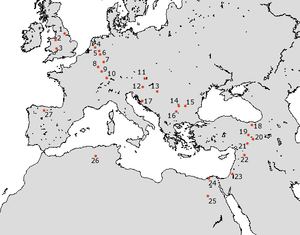
Un camp romain est une installation, durable ou provisoire, construite par les armées romaines pour protéger leur cantonnement. Contrairement à toutes les armées antiques, lorsque les légions de la Rome antique en campagne quittent la zone totalement sûre, elles construisent chaque soir un camp fortifié. Cette habitude est très ancienne, et remonte peut-être aux réformes de Camille.
La Legio X Gemina était une légion de l’armée romaine créée vers 58 av. J.-C. qui existait encore à la fin du IVᵉ siècle. Appelée à l’origine « légion X Equestris », parce que Jules César s’en servit comme cavalerie, elle participa à de nombreuses batailles durant la Guerre des Gaules. S’étant mutinée sous Auguste, elle perdit le cognomen Equestris et, après avoir reçu l’apport de légionnaires d’autres légions, fut renommée Gemina. Elle participa à la conquête du nord-ouest de l’Hispanie par Auguste. Sous les Flaviens, elle fut stationnée en Germanie inférieure après un bref séjour en Hispanie. Au IIᵉ siècle elle s’installa en Pannonie où elle se vit confier la garde d’un vaste territoire. Après avoir participé aux campagnes de Trajan, elle fut cantonnée à Vienne où elle devait demeurer par la suite. Divers détachements furent envoyés en Judée et en Mauritanie et, sous Marc Aurèle, la légion participa aux campagnes contre les Quades, les Marcomans et les Lombards. Après avoir appuyé le coup d’État de Septime Sévère, la légion demeura fidèle aux divers empereurs qui se succéderont durant la période dite de « l’anarchie militaire ».
La Rome antique est à la fois la ville de Rome et l'État qu'elle fonde dans l'Antiquité. L'idée de Rome antique est inséparable de celle de la culture latine. Ce regroupement de villages au VIIIᵉ siècle av. J.-C. parvint à dominer l'ensemble du monde méditerranéen et de l'Europe de l'Ouest du Iᵉʳ au Vᵉ siècle par la conquête militaire et par l'assimilation des élites locales. Sa domination a laissé d'importantes traces archéologiques et de nombreux témoignages littéraires. Elle façonne encore aujourd'hui l'image de la civilisation occidentale. Durant ces siècles, la civilisation romaine passe d'une monarchie à une république oligarchique puis à un empire autocratique.